Rosa Parks Flat

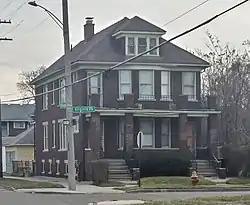

The Rosa L. (McCauley) and Raymond Parks Flat, or simply the Rosa Parks Flat, is a two-story brick duplex located at 3201-3203 Virginia Park Street in Detroit, Michigan. The building is significant as the home of civil rights icon Rosa Parks, who lived in the first floor flat with her husband Raymond from 1961 to 1988. The building was listed on the National Register of Historic Places in 2021.